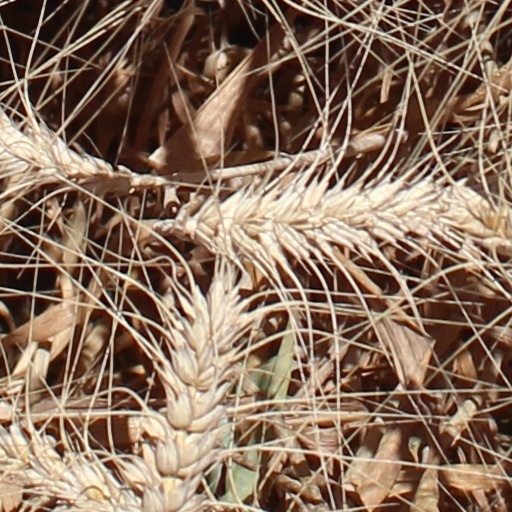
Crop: wheat